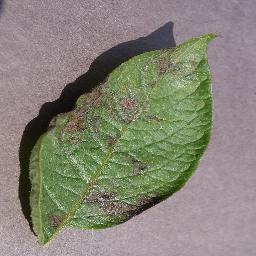
Label: Potato___Late_blight